Grey francolin

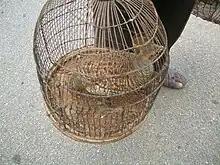
A captive decoy

The main breeding season is April to September and the nest is a hidden scrape on the ground. The nest may sometimes be made above ground level in a niche in a wall or rock. The clutch is six to eight eggs, but larger clutches, potentially reflecting intraspecific brood parasitism, have been noted.